USS Baldwin

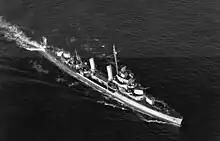
USS "Baldwin" in 1944

On 5 June, she departed the Isle of Portland in company with other units of the Western Naval Task Force. As a unit of the gunfire support group during the assault, "Baldwin" assisted the troops ashore with naval gunfire. In return, she suffered two hits from a light-caliber shore battery on D-Day, but sustained only slight damage. On 9 June, "Baldwin" joined in repulsing an attack by German E-boats and received credit for destroying one of them. She operated off the coast of France until 15 July when she returned to England.